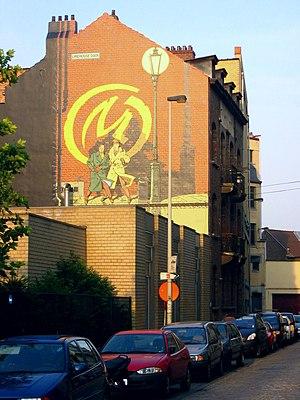
Personnages de la bande dessinée Blake et Mortimer, de Edgard P. Jacobs: fresque murale située rue du Houblon à Bruxelles.
Le colonel Olrik est un personnage de fiction créé par Edgar P. Jacobs pour sa série de bande dessinée Blake et Mortimer. Il est le principal antagoniste du capitaine Francis Blake et du professeur Philip Mortimer.